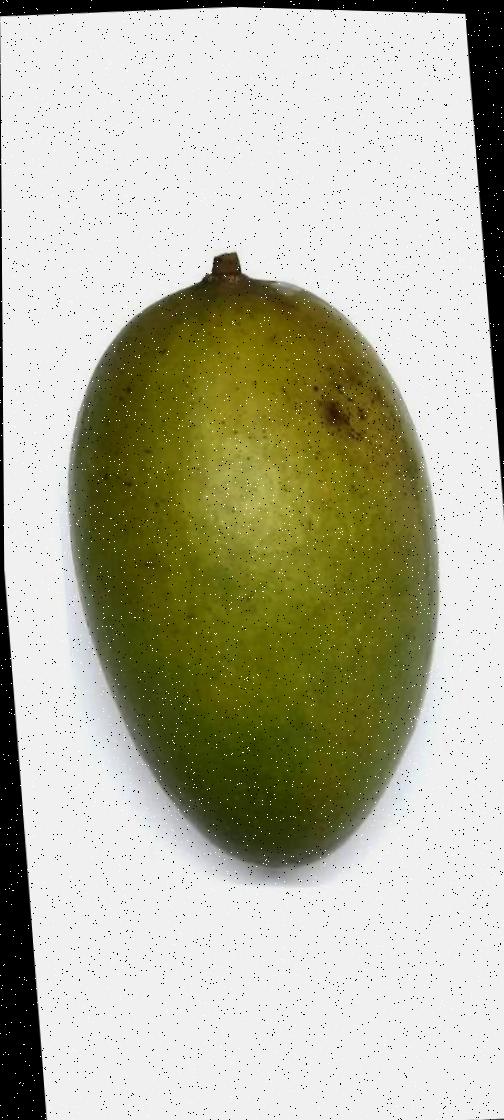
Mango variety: Rupali